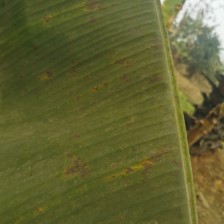
Label: pestalotiopsis